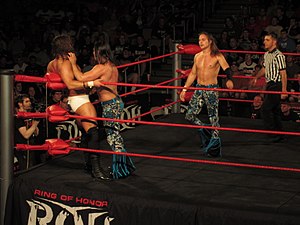
Ring of Honor
Wrestlere ved Ring of Honor
Ring of Honor er en amerikansk wrestlingorganisation, der blev opstartet i 2002 af Rob Feinstein. I ROH kæmpes der bl.a. om ROH World Championship og ROH World Tag Team Championship.